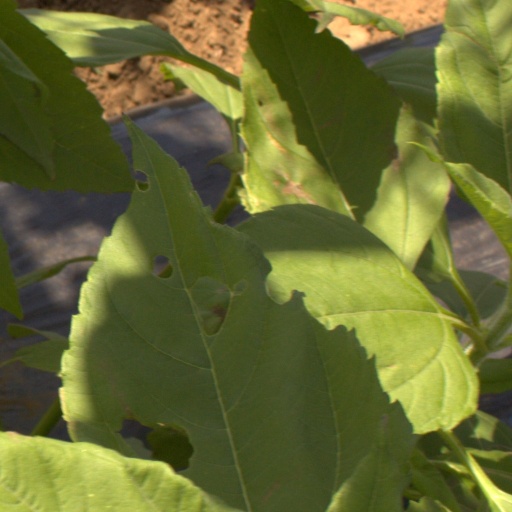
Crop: Jerusalem artichoke